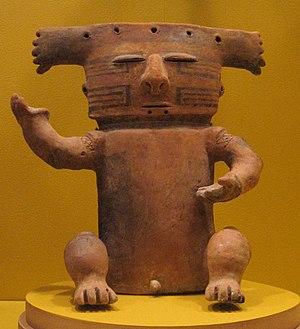
Les civilisations précolombiennes en Colombie sont aujourd'hui l'objet de l'intérêt de la science et de la culture, la connaissance de ces civilisations étant une manière de s'approcher de l'identité et de la genèse de la nation colombienne. Bien que l'époque précolombienne puisse se révéler complexe et que dans de nombreux cas les informations disponibles soient incomplètes ou interprétées selon différents points de vue, elle intéresse des sciences telles que l'archéologie, l'anthropologie, l'histoire, la sociologie et d'autres. Dans l'étude de l'époque précolombienne sur le territoire national, les travaux et l'avancée des recherches dans les autres pays d'Amérique sont utiles.